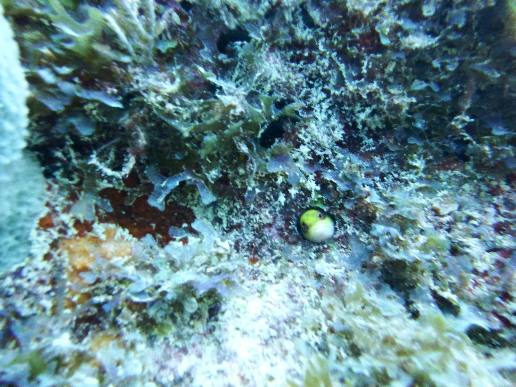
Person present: No